Howrah–Malda Town Intercity Express

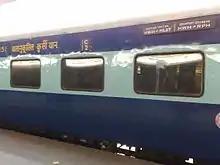
Howrah Malda Town Intercity Express - AC Chair Car

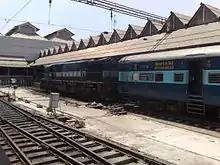
Howrah Malda Town Intercity Express at Howrah Junction

Previously, a Howrah based WDM 3A / WDM 3D / WDP 4 powered the train for its entire journey.